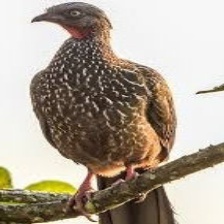
Species: BAND TAILED GUAN
Scientific name: PENELOPE ARGYROTIS